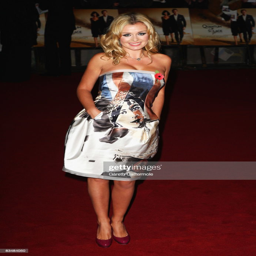
operatic pop artist attends the royal world premiere held .